Heartstone (film)

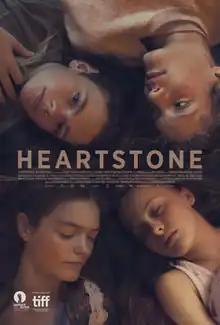
Film poster

Heartstone ("Hjartasteinn") is a 2016 Icelandic coming-of-age drama film directed by Guðmundur Arnar Guðmundsson. It tells the story of a strong friendship between two preteen boys in a small Icelandic fishing village and the emotional and sexual turbulence of adolescence.